Iraq Petroleum Company

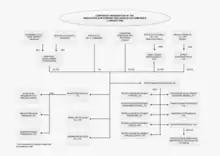
The corporate organisation of the Iraq Petroleum Company and its associated companies, 1 January 1950.

This atmosphere did not continue to the negotiations held between the IPC and revolutionary governments that followed the overthrow of the Hashemite monarchy in 1958. Relations between the two can be examined on two major factors. First, oil was a vital part of the Iraqi economy. Because of this, the IPC had a huge impact on the amount of revenue that the government generated and thus had a certain amount of influence over the government. The second major factor was inability of the Iraqi government at that time to source the technical knowledge and skill necessary to take over oil operations in the country.